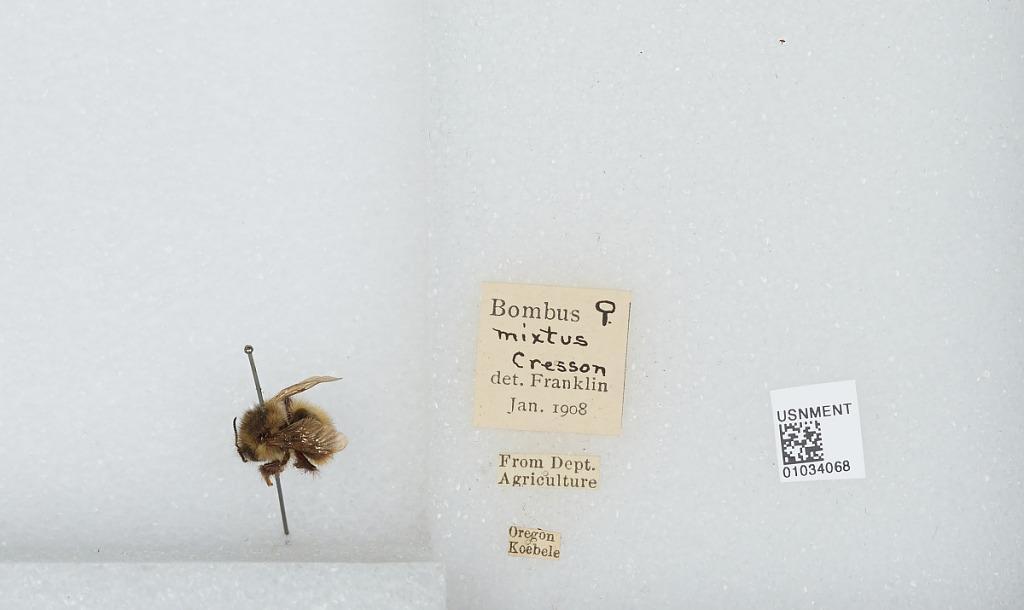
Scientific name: Bombus (Pyrobombus) mixtus Cresson
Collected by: Koebele
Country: United States
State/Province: Oregon
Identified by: Franklin